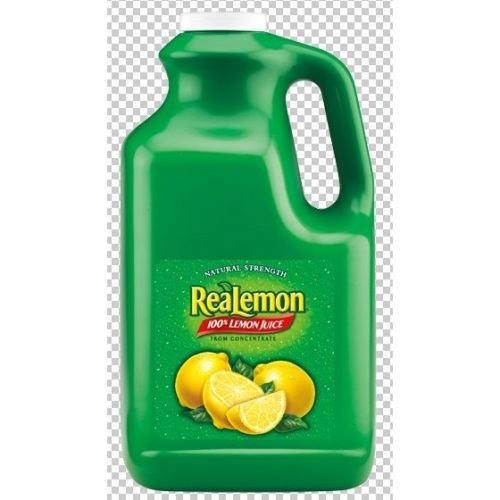
Item Name: Realemon Juice 4 Case 1 Gallon
Value: 128.0
Unit: Fl Oz

Price: 88.09